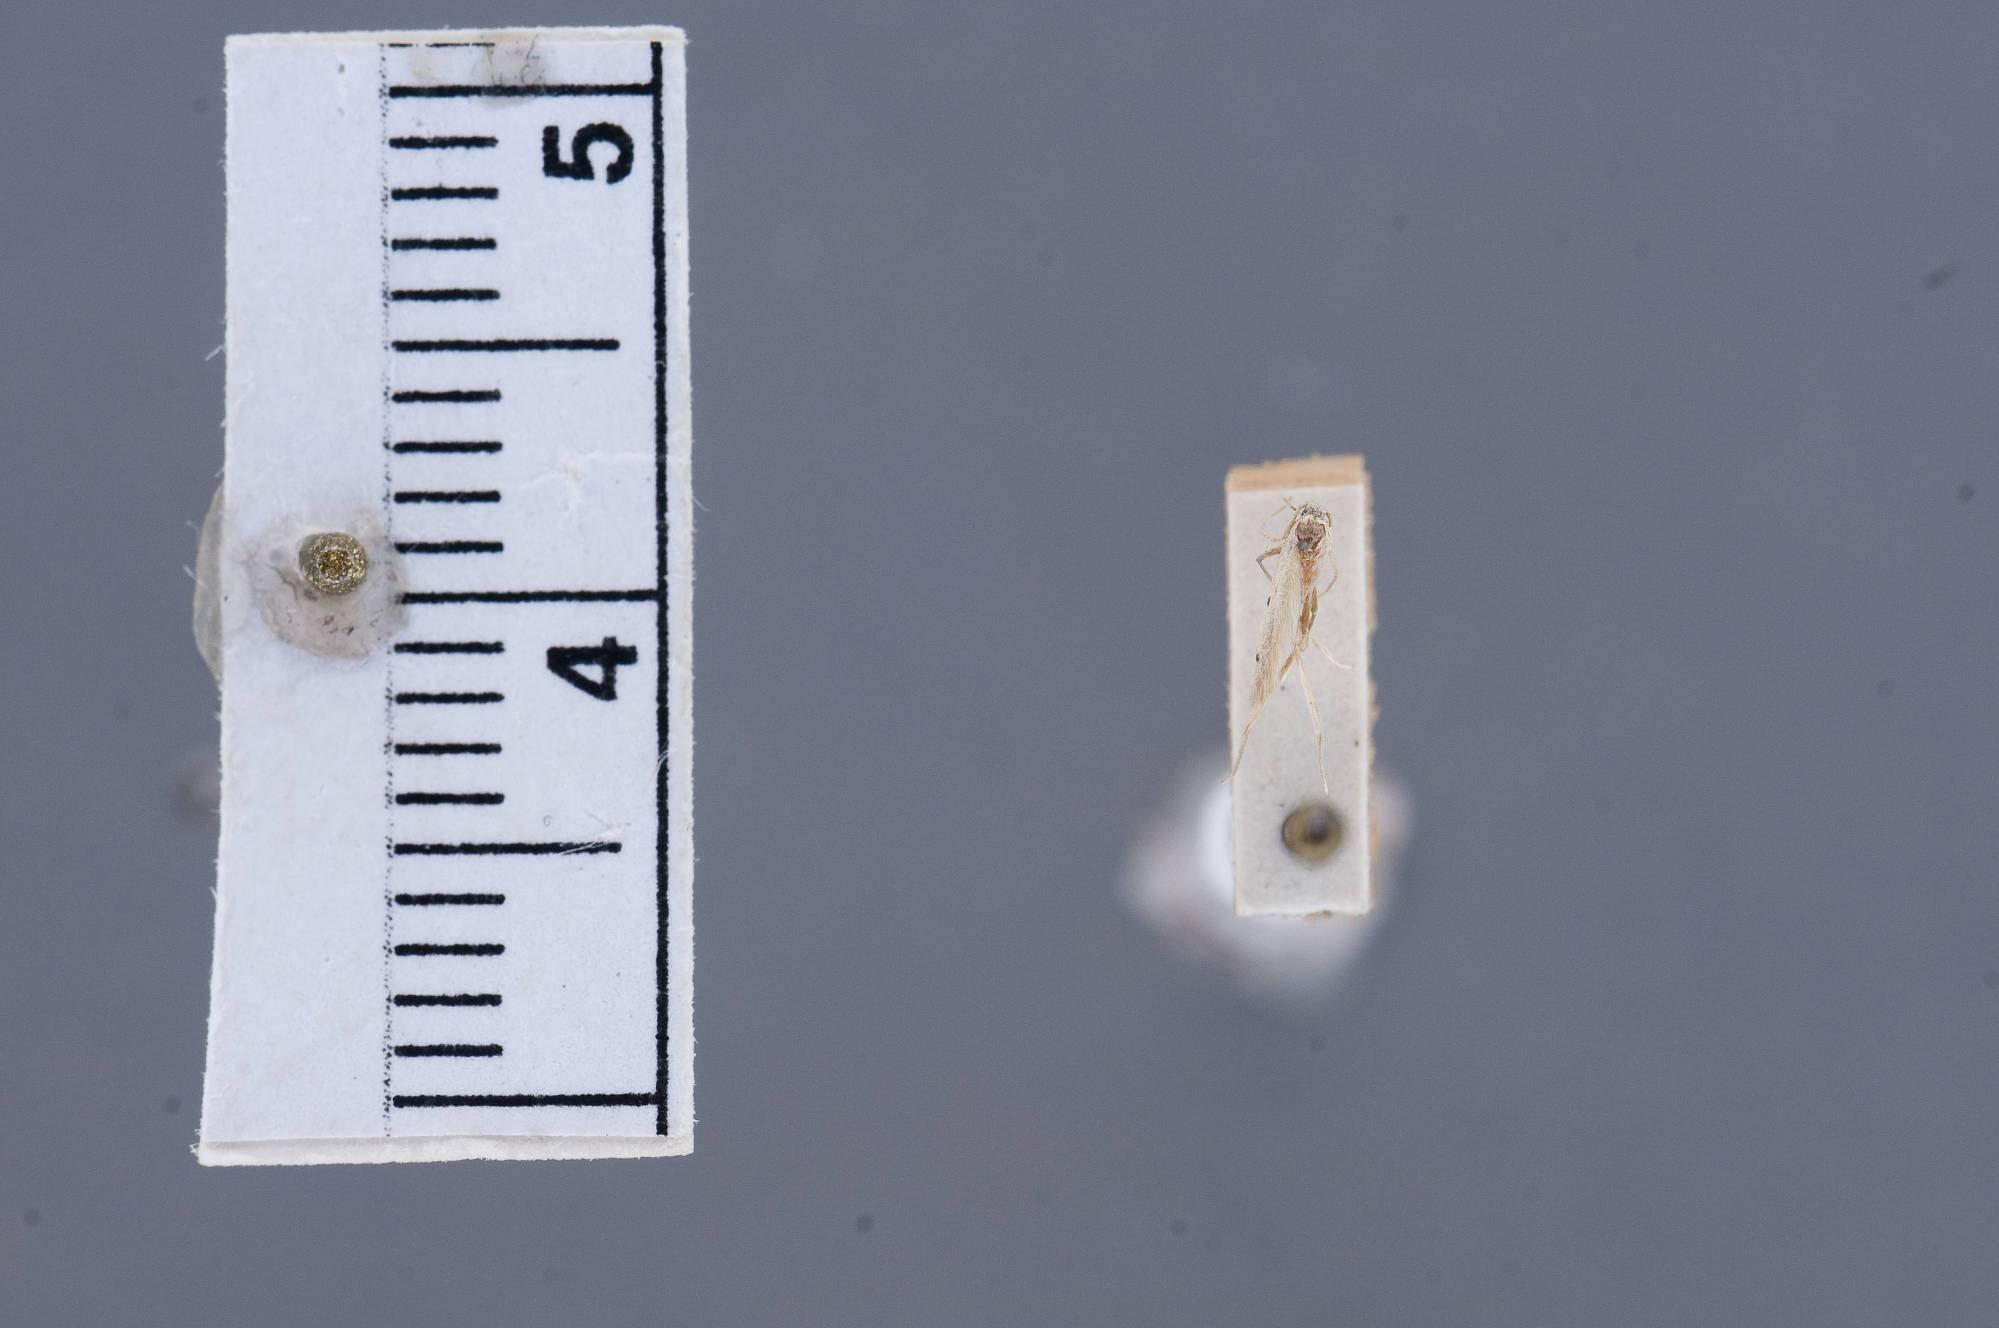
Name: Numata bipunctella
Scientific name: Numata bipunctella Busck, 1906
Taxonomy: Animalia, Arthropoda, Insecta, Lepidoptera, Glossata, Gelechiidae, Gelechiinae
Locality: Brownsville, Cameron, Texas, United States
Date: Jun 1904